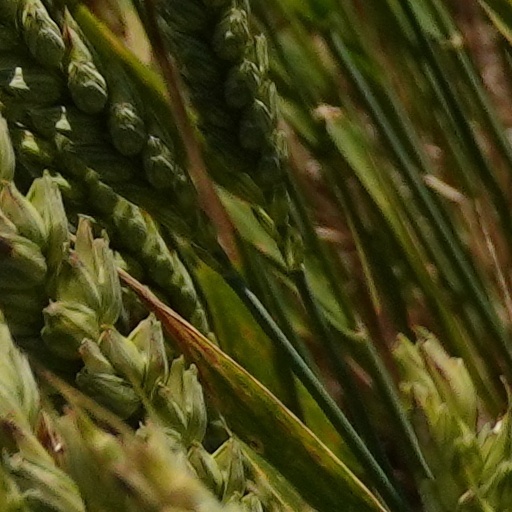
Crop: wheat